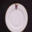
Label: plate